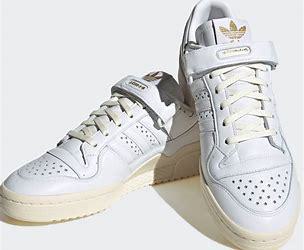
Brand: adidas
Model: originals Adidas Originals Forum 84